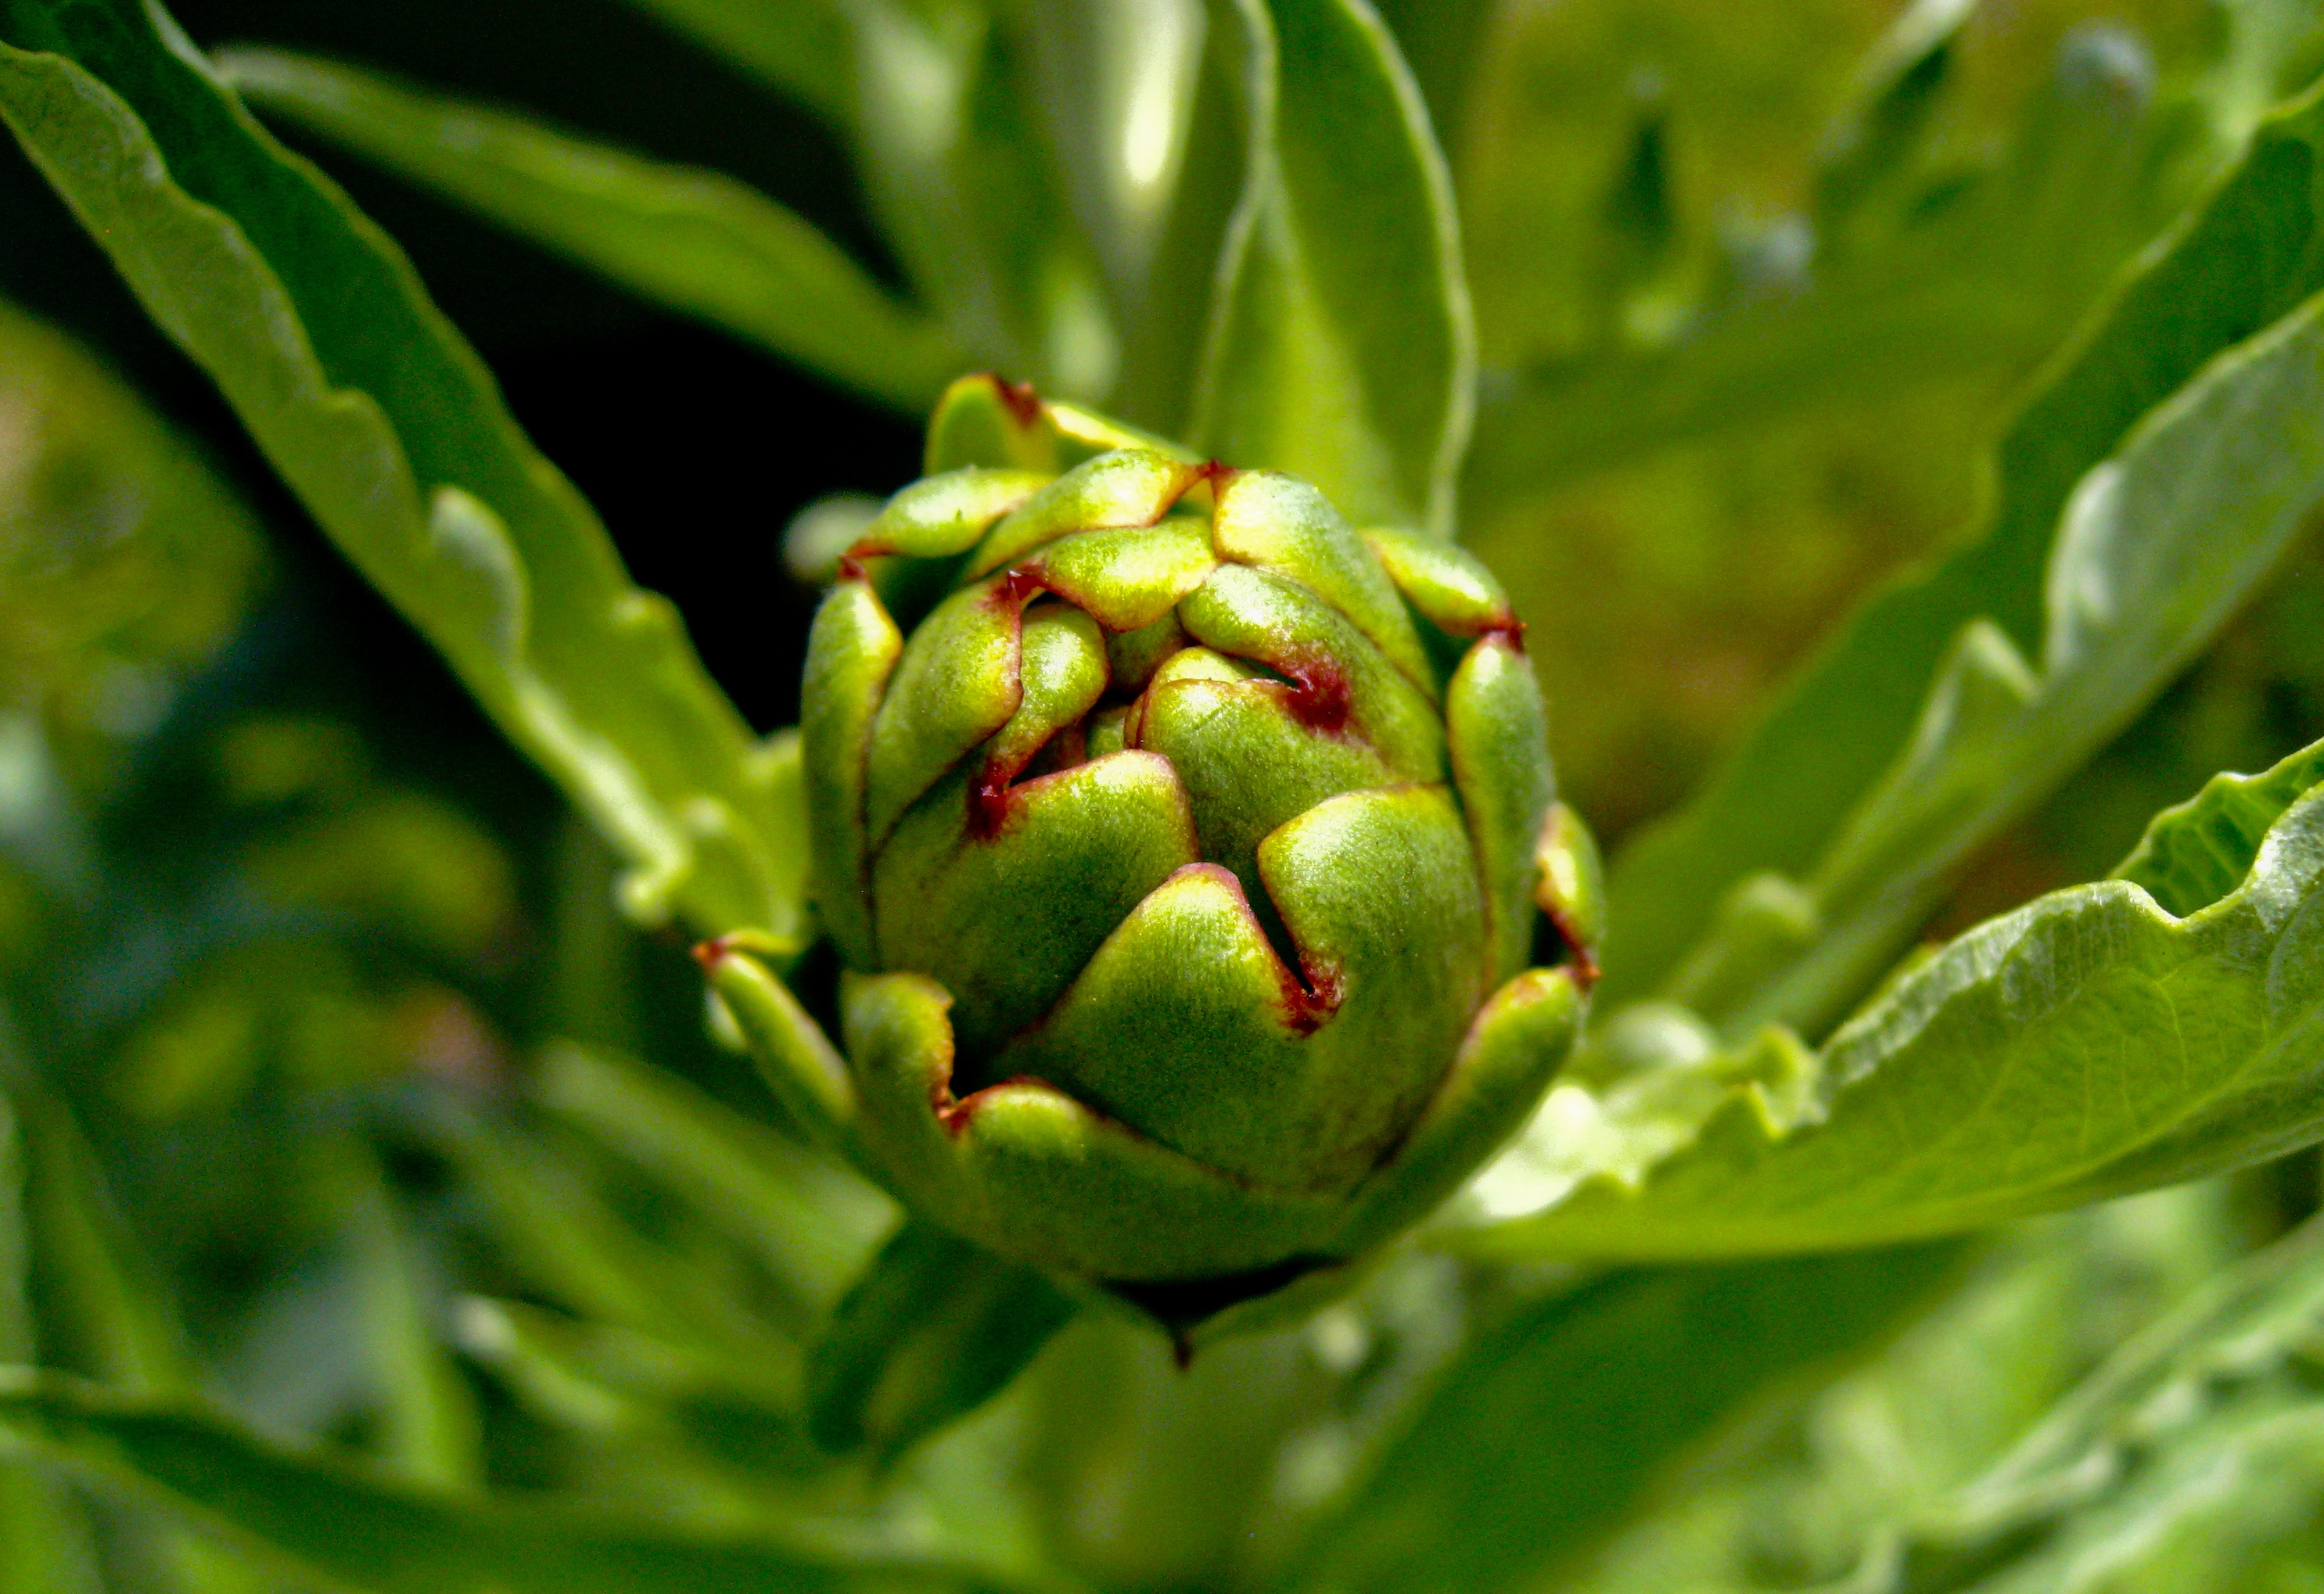
tree, nature, plant, fruit, leaf, flower, food, green, cooking, produce, crop, natural, botany, gourmet, flora, artichoke, nutrition, vegetarian, thistle, bud, edible, organic, ingredients, macro photography, flowering plant, daisy family, globe artichoke, land plant, cardunculus